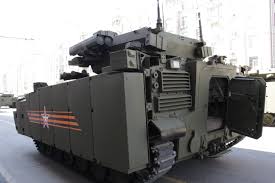
Label: BMP-T15